Santi Cosma e Damiano, Rome

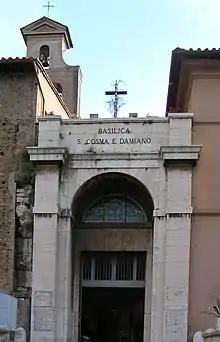
Modern street view of the Church

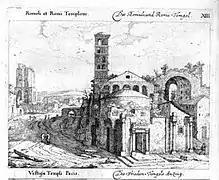
Engraving of the Church Giovanni Battista Falda (1665)

The Temple is traditionally held to have been dedicated by Emperor Maxentius to his son and co-consul Valerius Romulus, who died in 309 and was given divine honours. The temple building was probably part of a rebuilding program of "incredible intensity" undertaken by Maxentius in the area, following a disastrous fire in 306; the project was only part-complete at his death. The temple's identification with Valerius Romulus is tentative, based on the spot-find of a coin dated to 307 AD showing the distinctive shape of the building, and a nearby dedication to Valerius Romulus as a divinised mortal. The temple has also been speculated as a rebuilding of the original temple of "Jupiter Stator", or one dedicated to Penates, restored by Maxentius.